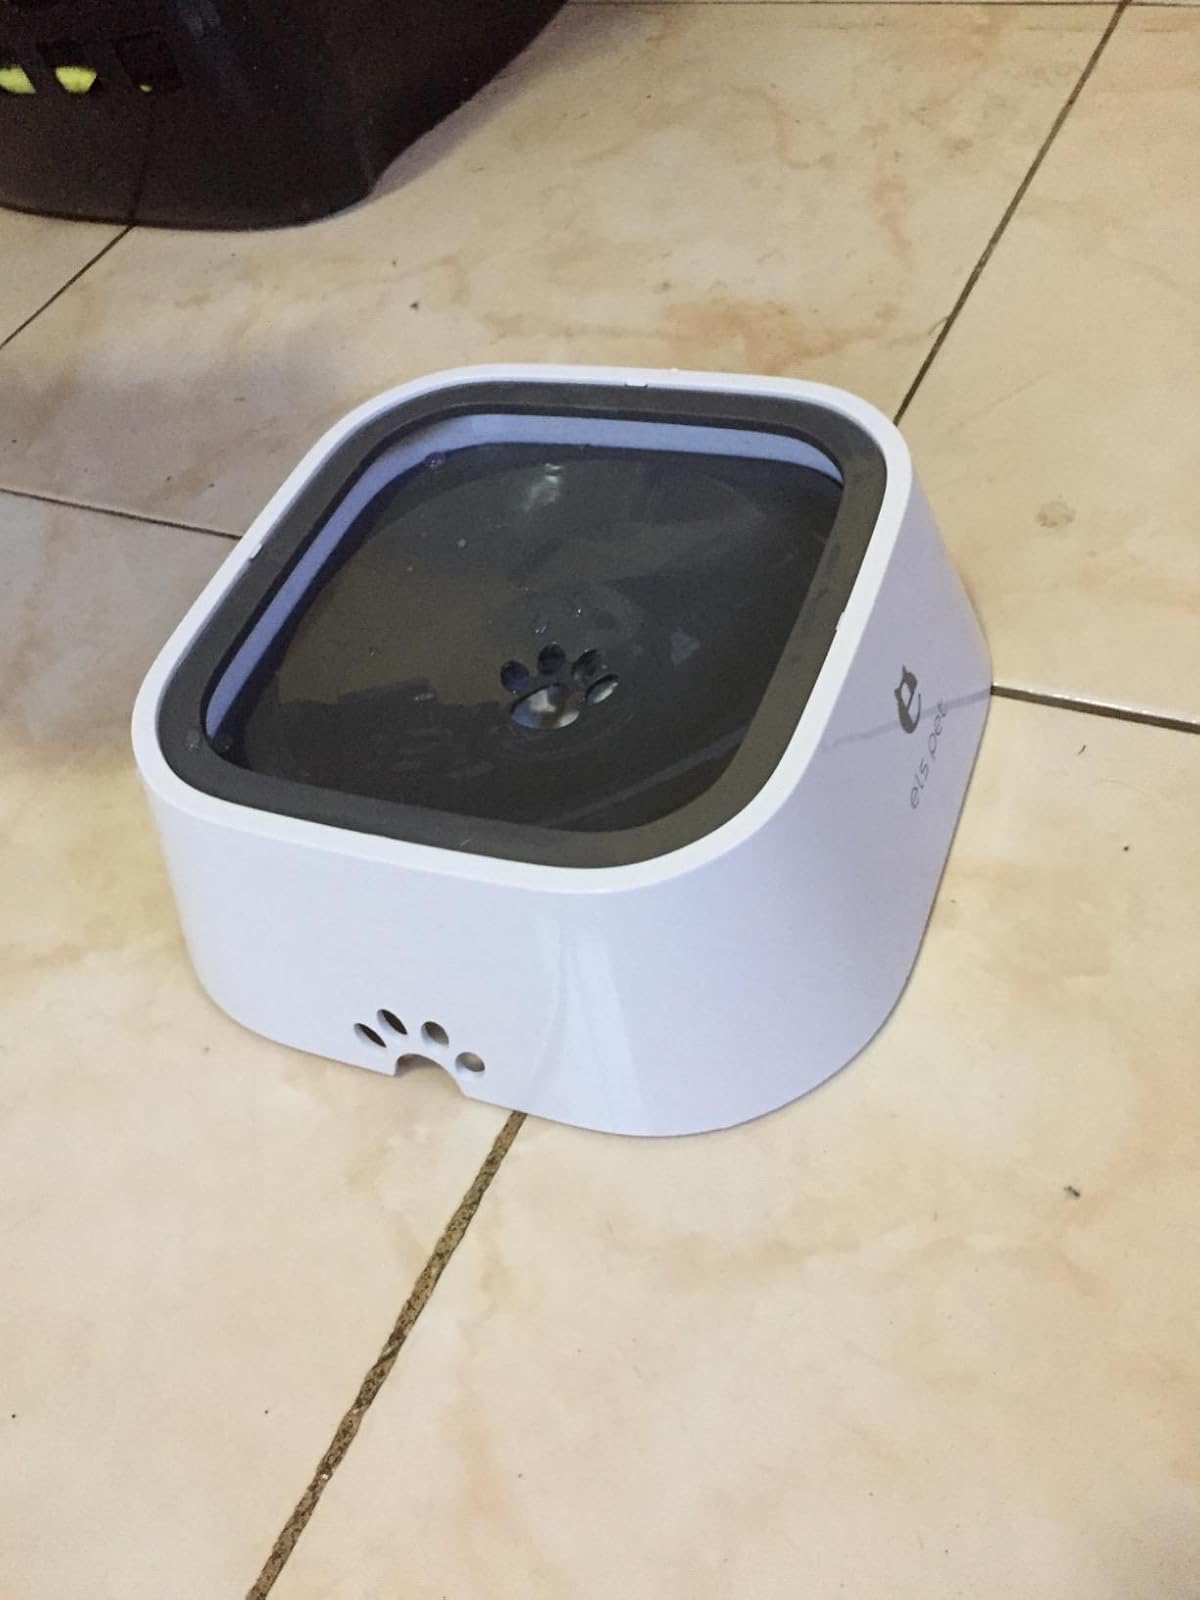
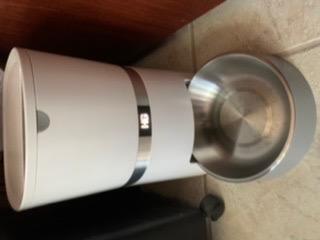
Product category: items_feeder
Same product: no